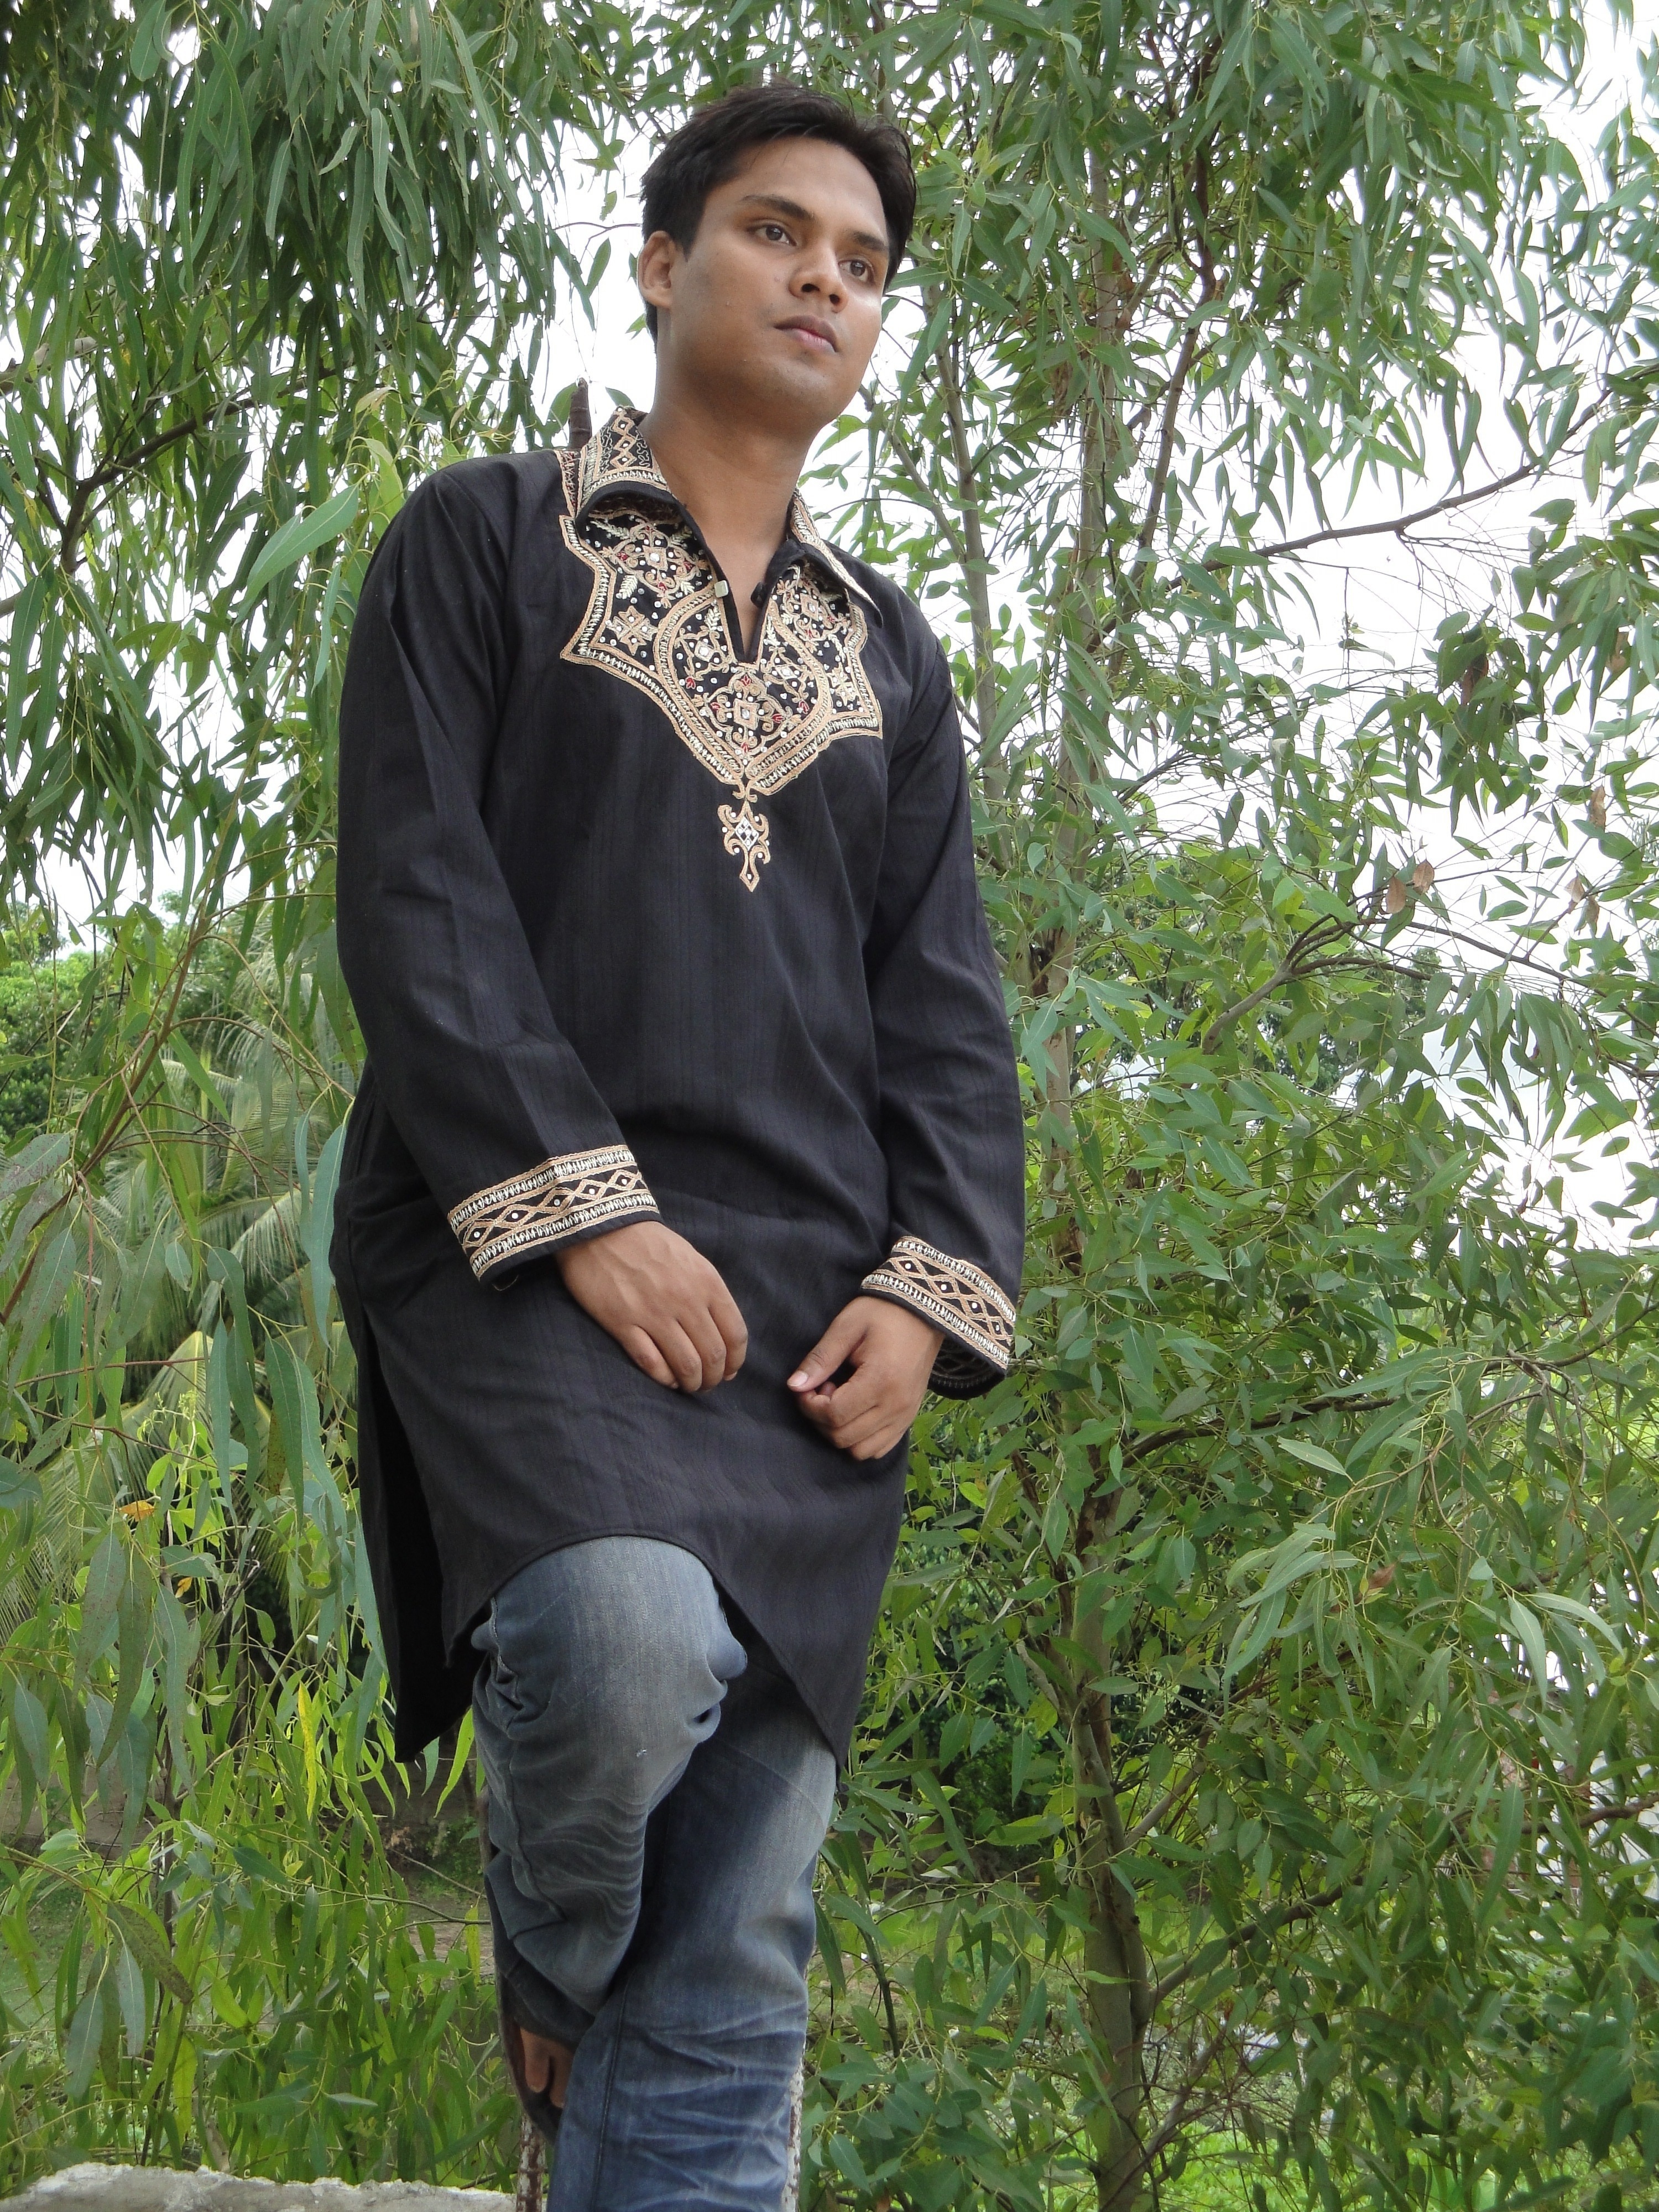
man, person, people, hair, vintage, looking, pattern, model, young, spring, fashion, clothing, lifestyle, jacket, modern, outerwear, hairstyle, face, design, look, style, elegance, adult, glamour, stylish, photo shoot